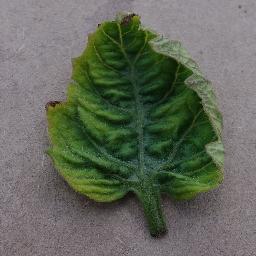
Label: Tomato___Tomato_Yellow_Leaf_Curl_Virus